Sky position (RA, Dec in degrees): 43.355, -7.913
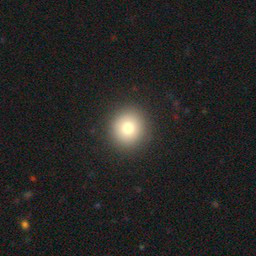
Galaxy morphology: Round Smooth Galaxies